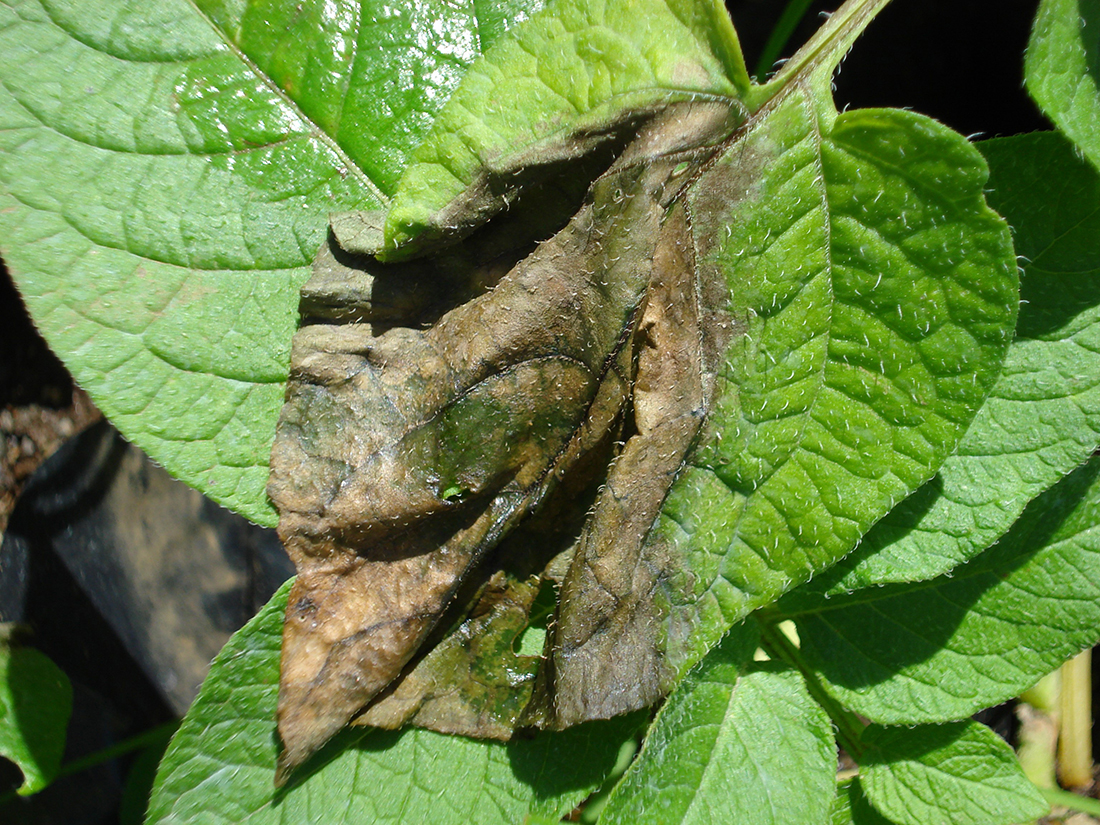
Labels: Potato leaf late blight